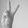
ASL letter: V